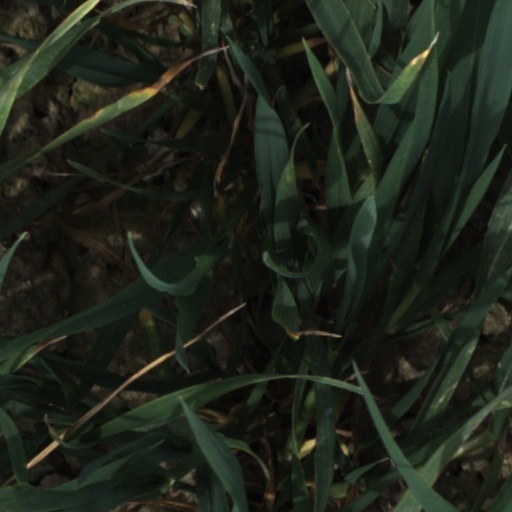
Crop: wheat